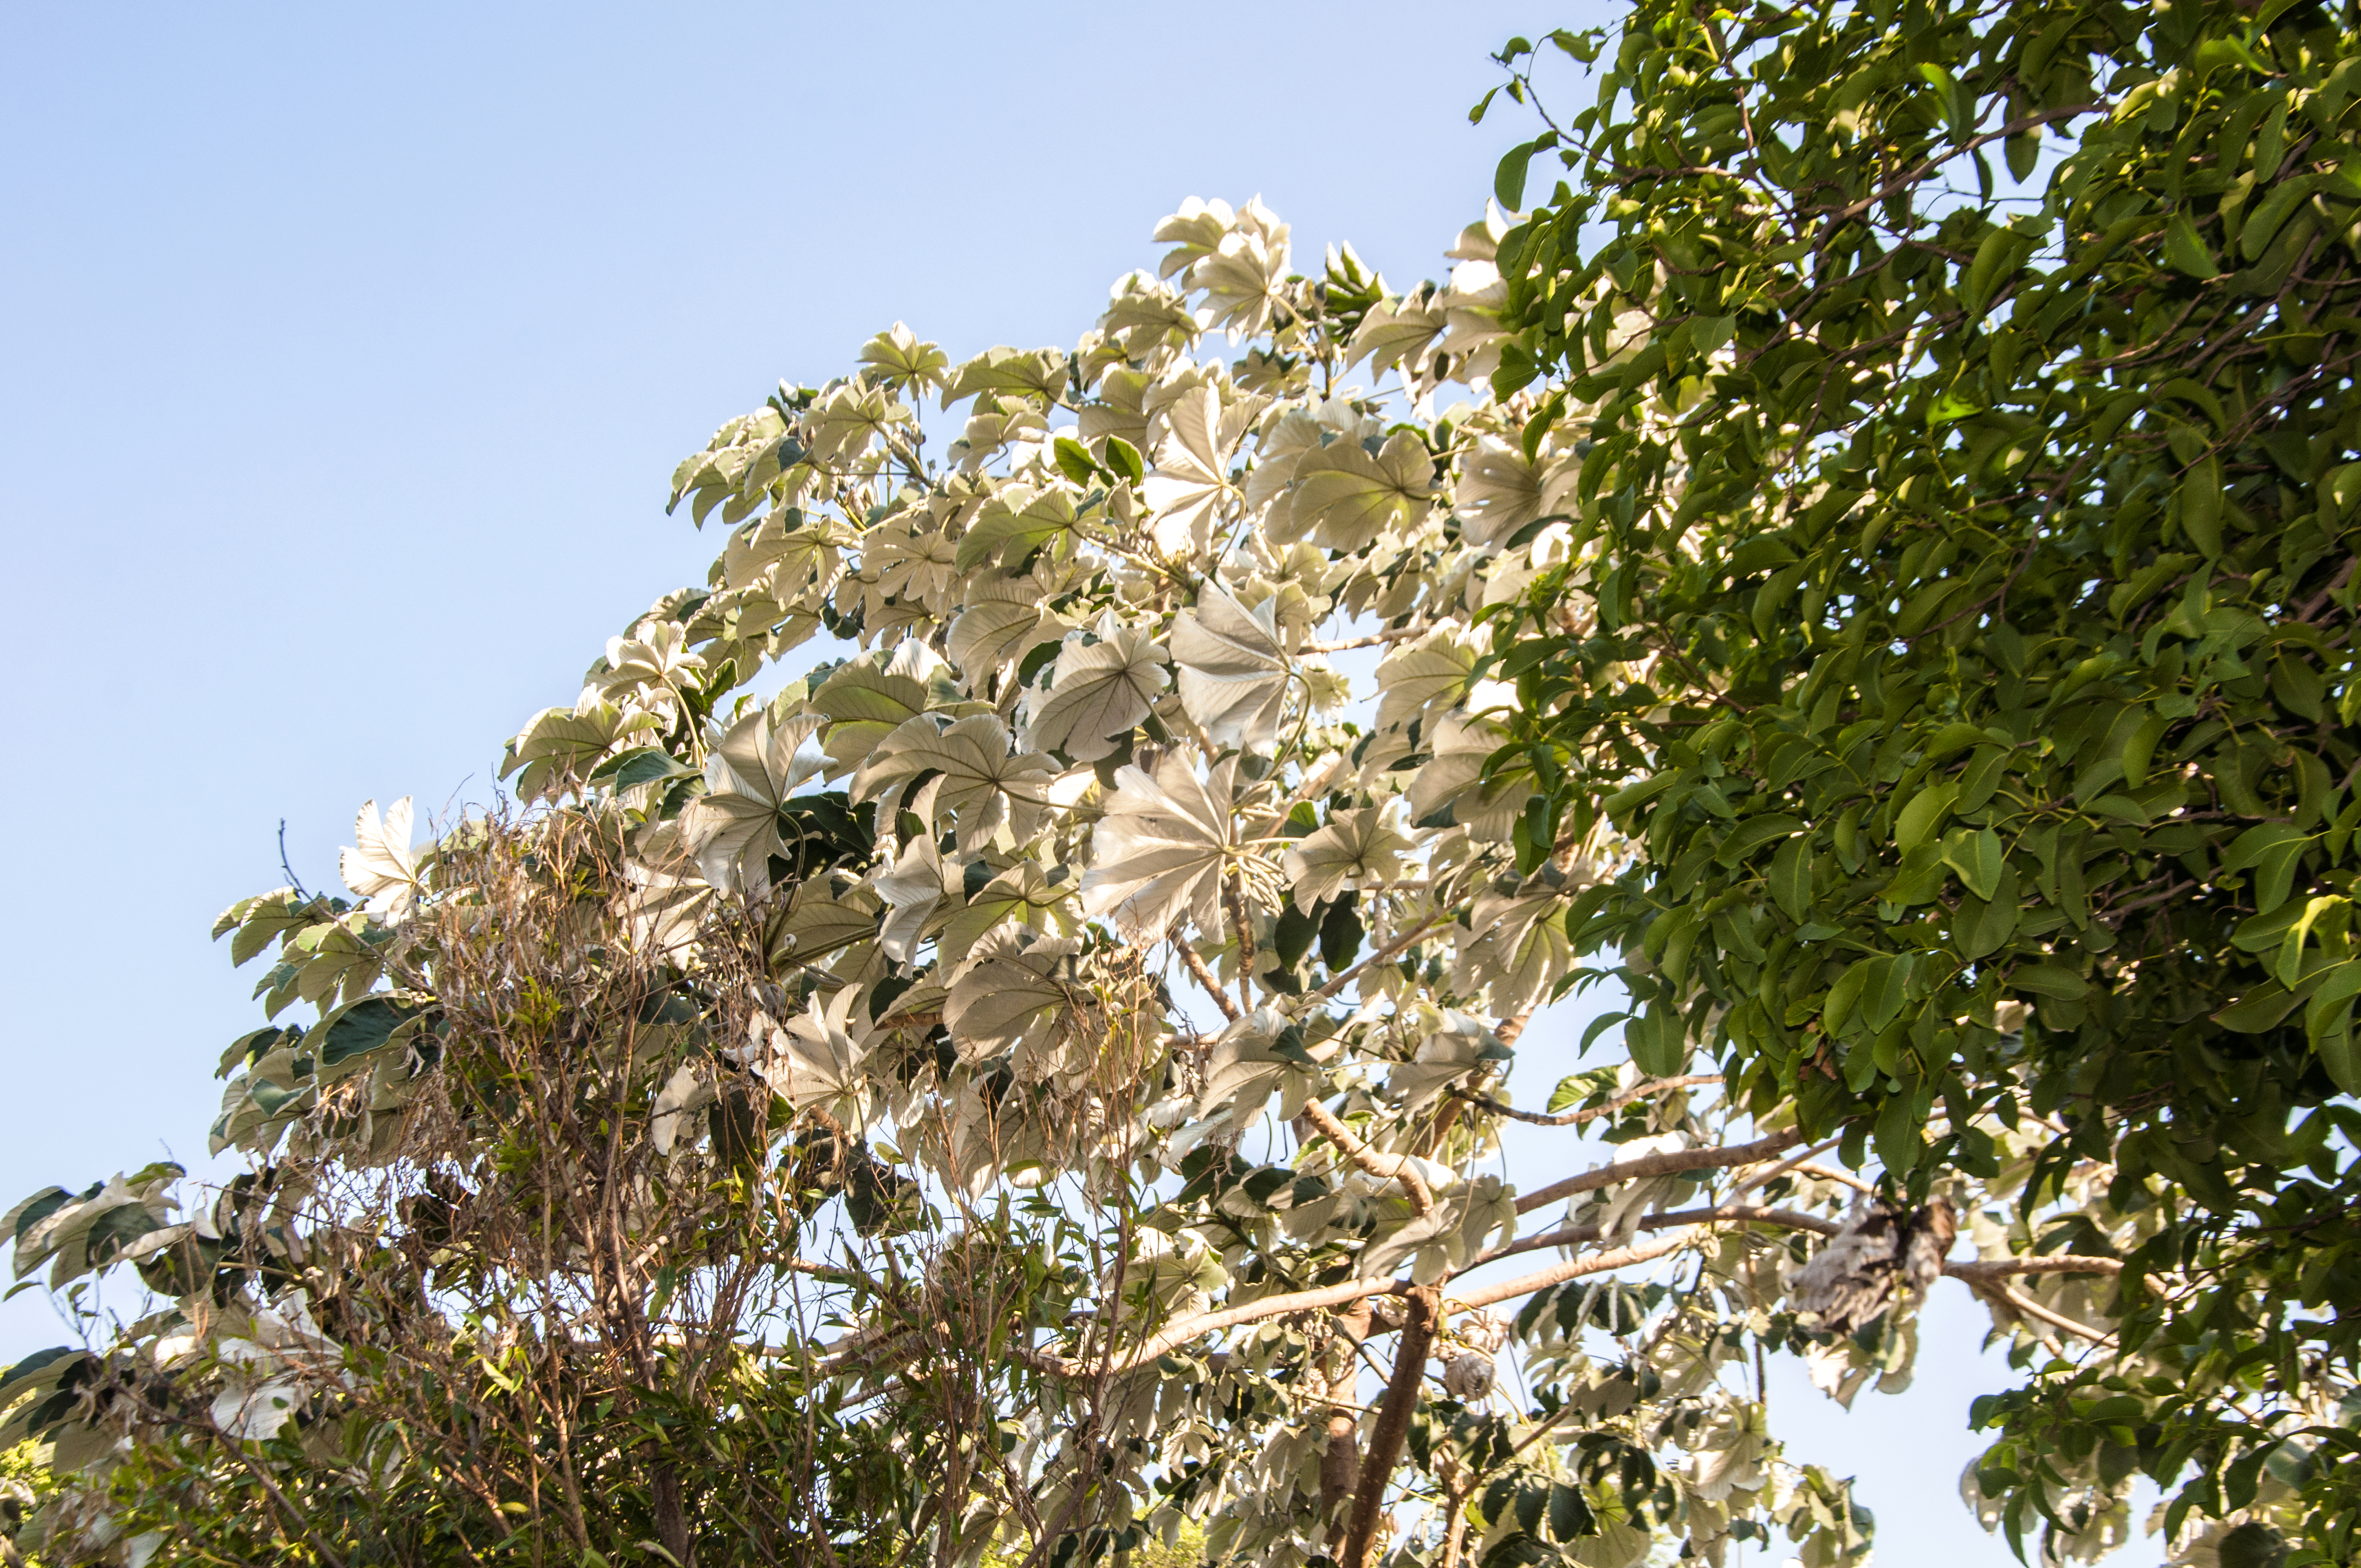
trees, blue, sky, tree, plant, woody plant, flower, spring, branch, botany, leaf, shrub, flowering plant, blossom, wildflower